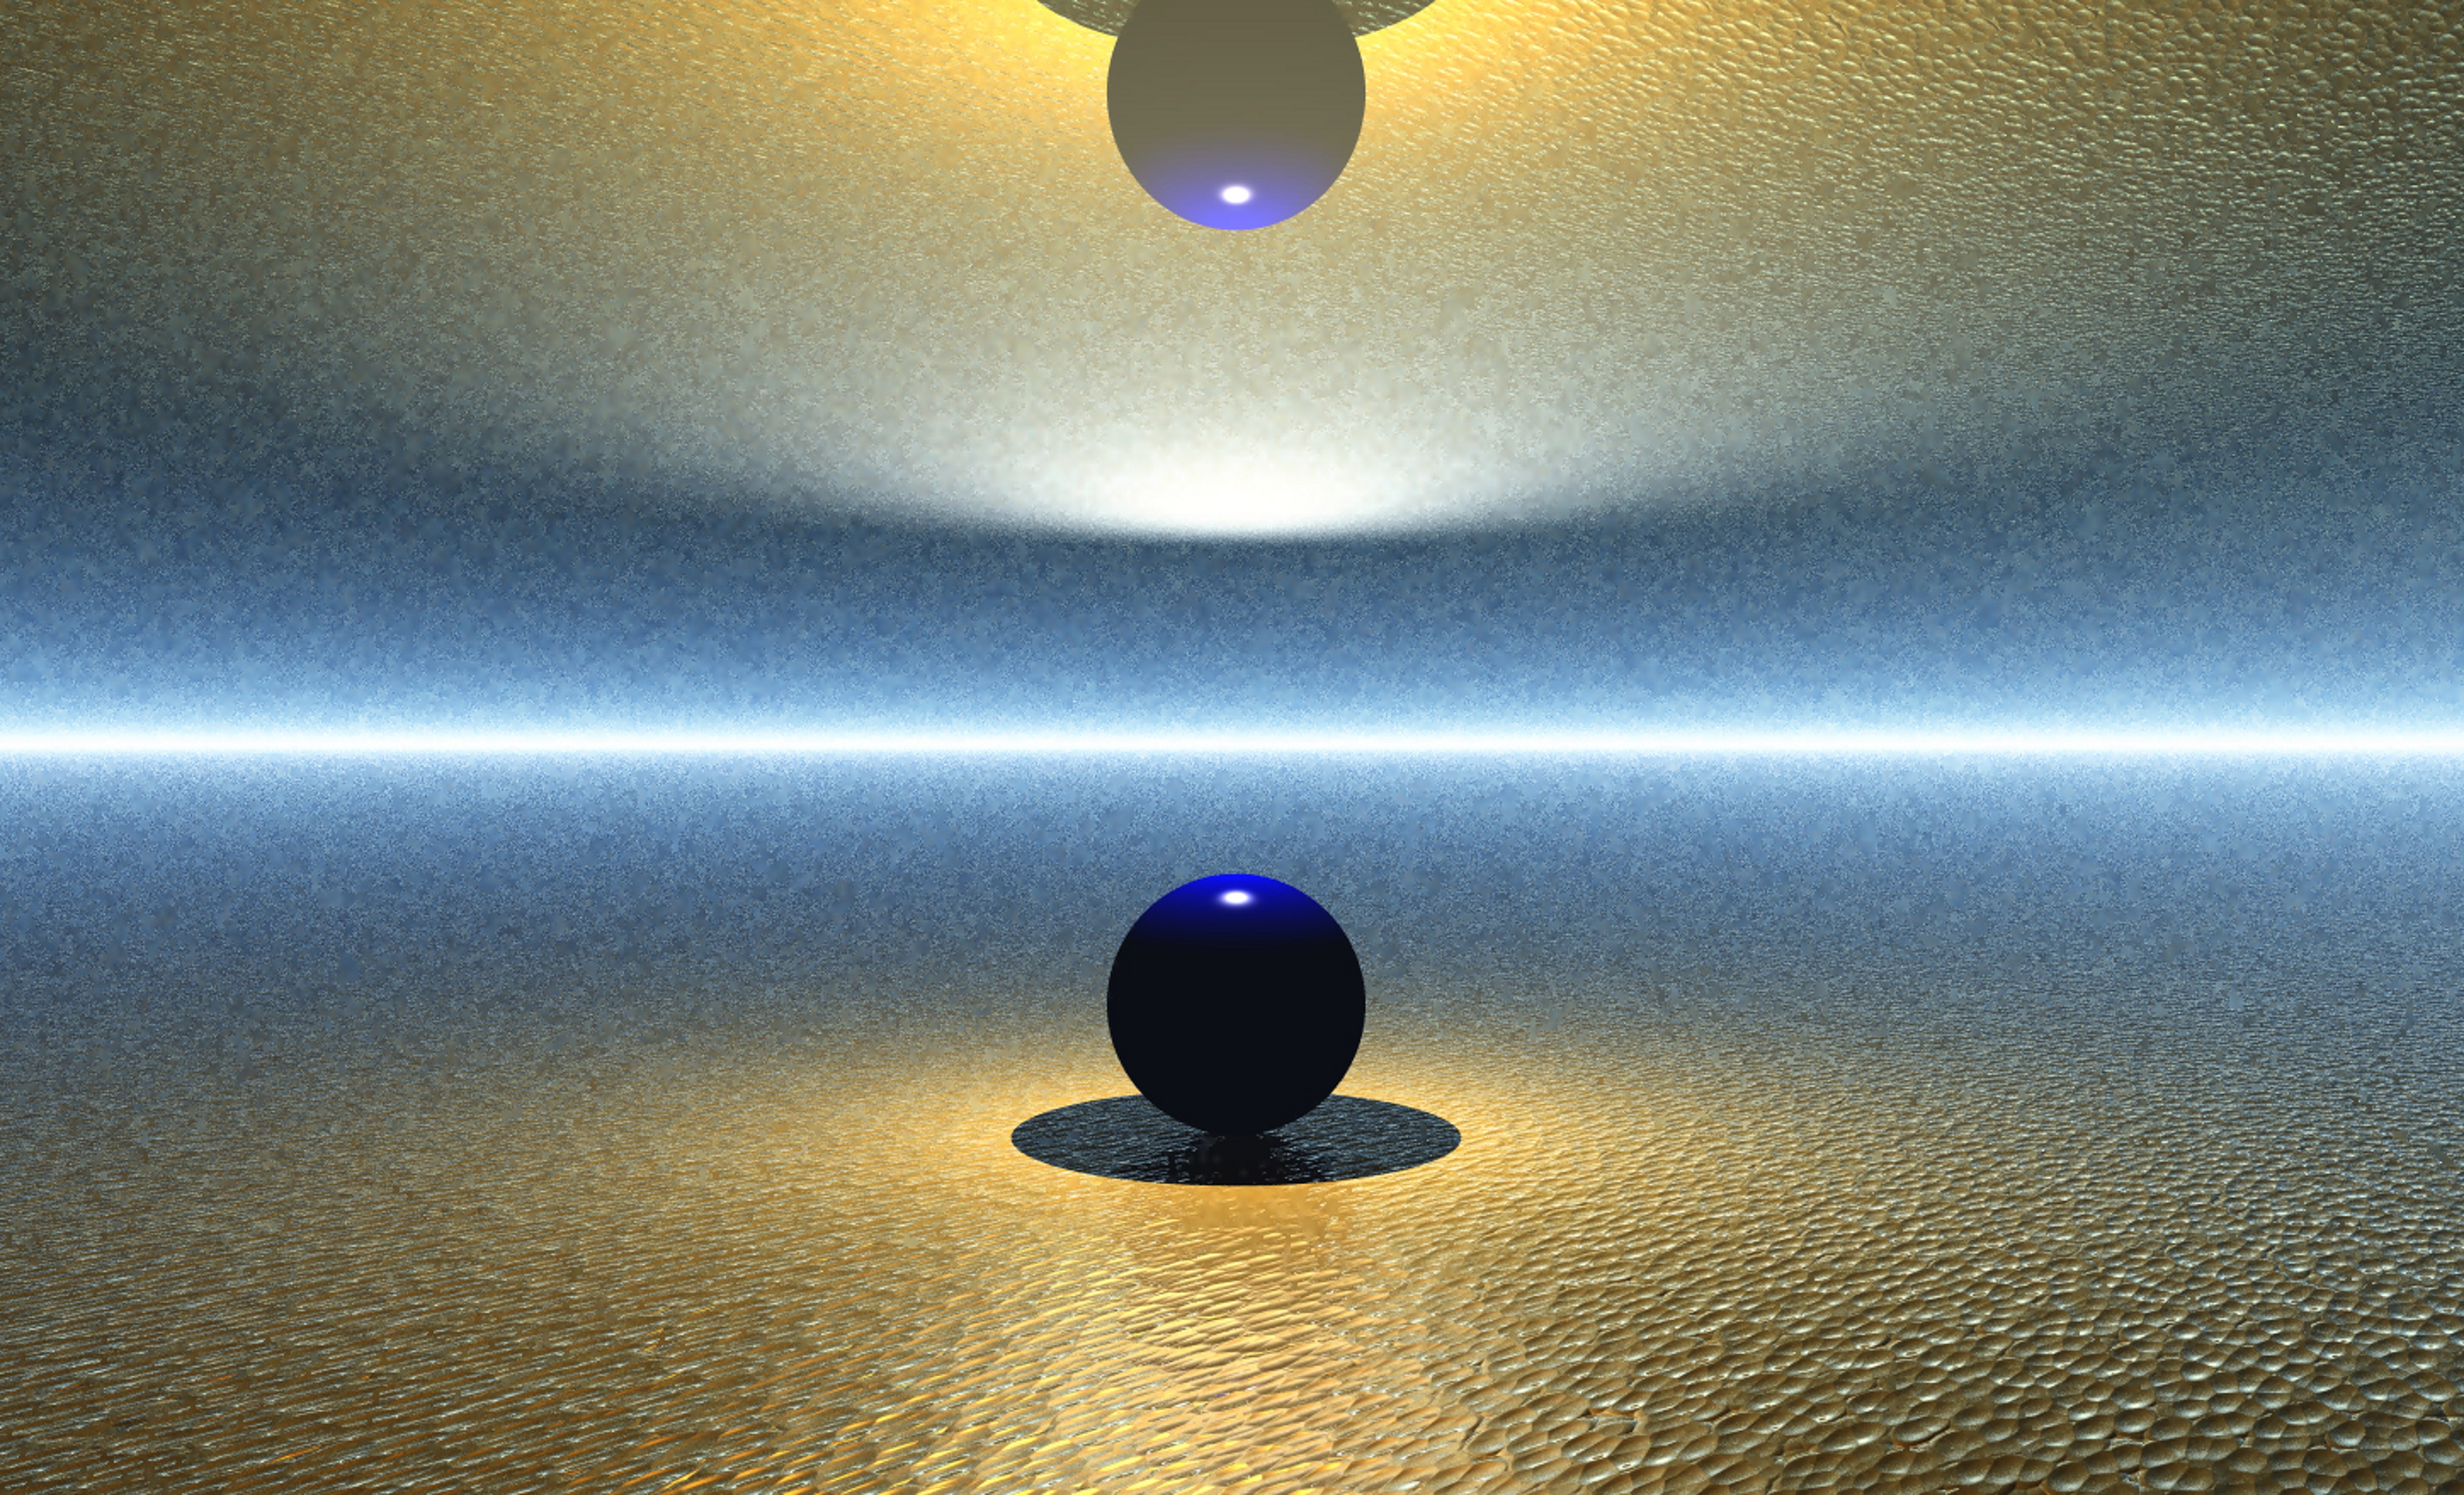
computer, drop, light, abstract, sunlight, atmosphere, reflection, moonlight, circle, lens flare, art, digital, surreal, graphic, shape, screenshot, macro photography, astronomical object, atmosphere of earth, computer wallpaper